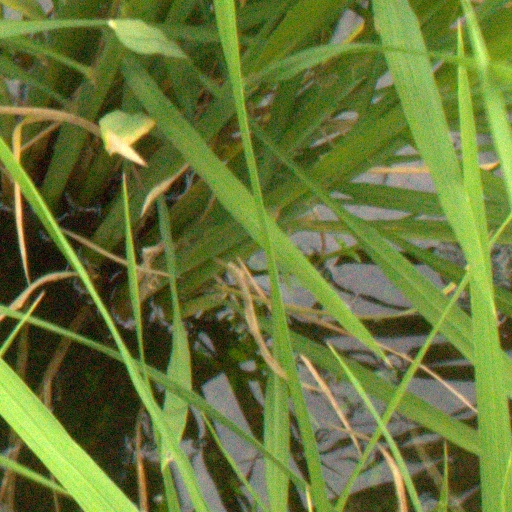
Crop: rice